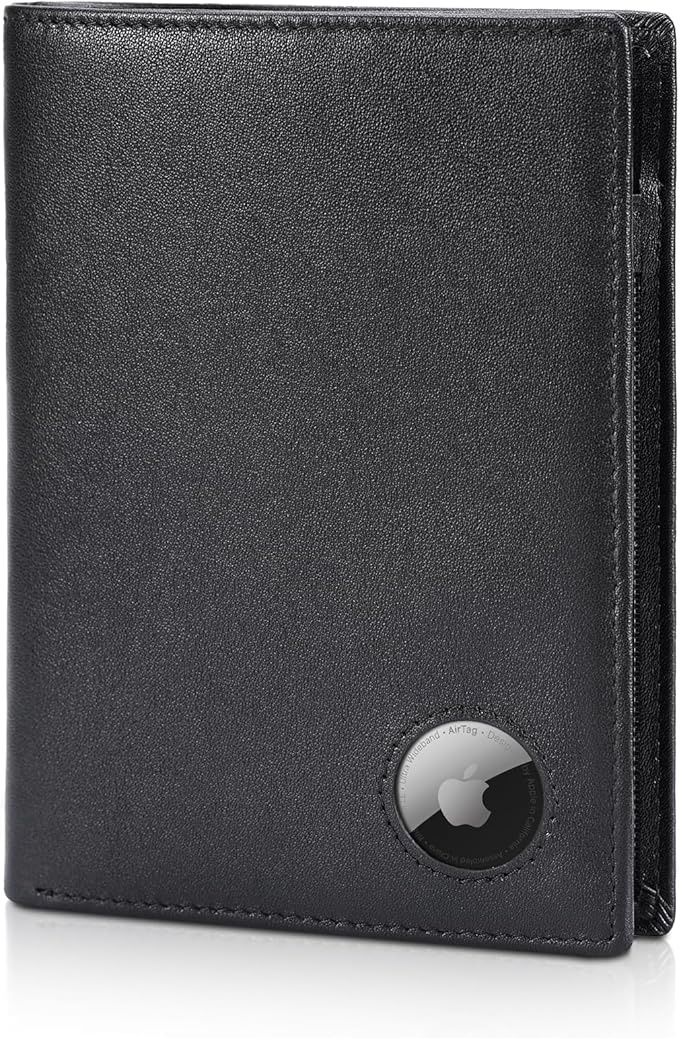
Polare Luxury RFID Blocking Leather Passport Holder Travel Wallet For Men and Women (Black with AirTag Slot)
Brand: polareoriginal
About This Real Leather Craftsmanship – Each wallet is made from luxury Napa leather. Around with reinforced stitching, it will not tear or become loose, making it both handsome and reliable for long-term use. Dimensions: 4.5(L)*6(H) inches /11.5(L)*15.4(H) cm. Item weight: 0.26lb/0.12kg. Designed with a built-in AirTag holder to keeps your AirTag securely in place. Put your AirTag into the snap AirTag slot and never lose your passport wallet again, providing added security and convenience during your travels. (AirTag Not Included) RFID Travel Protection: Along with a premium texture, these RFID blocking wallets keep “chip” cards, personal and financial information safe from digital scans. Perfect Holiday Gift for Travellers: The perfect present for Mother's Day, Father's Day, anniversaries and birthdays. Delight that special person in your life and buy now! Warranty and Support: Premium 2-Years Warranty and lifetime customer service. Every slim wallet we create is backed by unbeatable craftsmanship, reliable customer service, and true quality assurance you can trust. Overview Brand : POLARE ORIGINAL Color : Black with AirTag Slot Material : Leather Style : Retro Pattern : leather
Category: Apparel & Accessories > Handbags, Wallets & Cases > Wallets & Money Clips > Travel Wallets